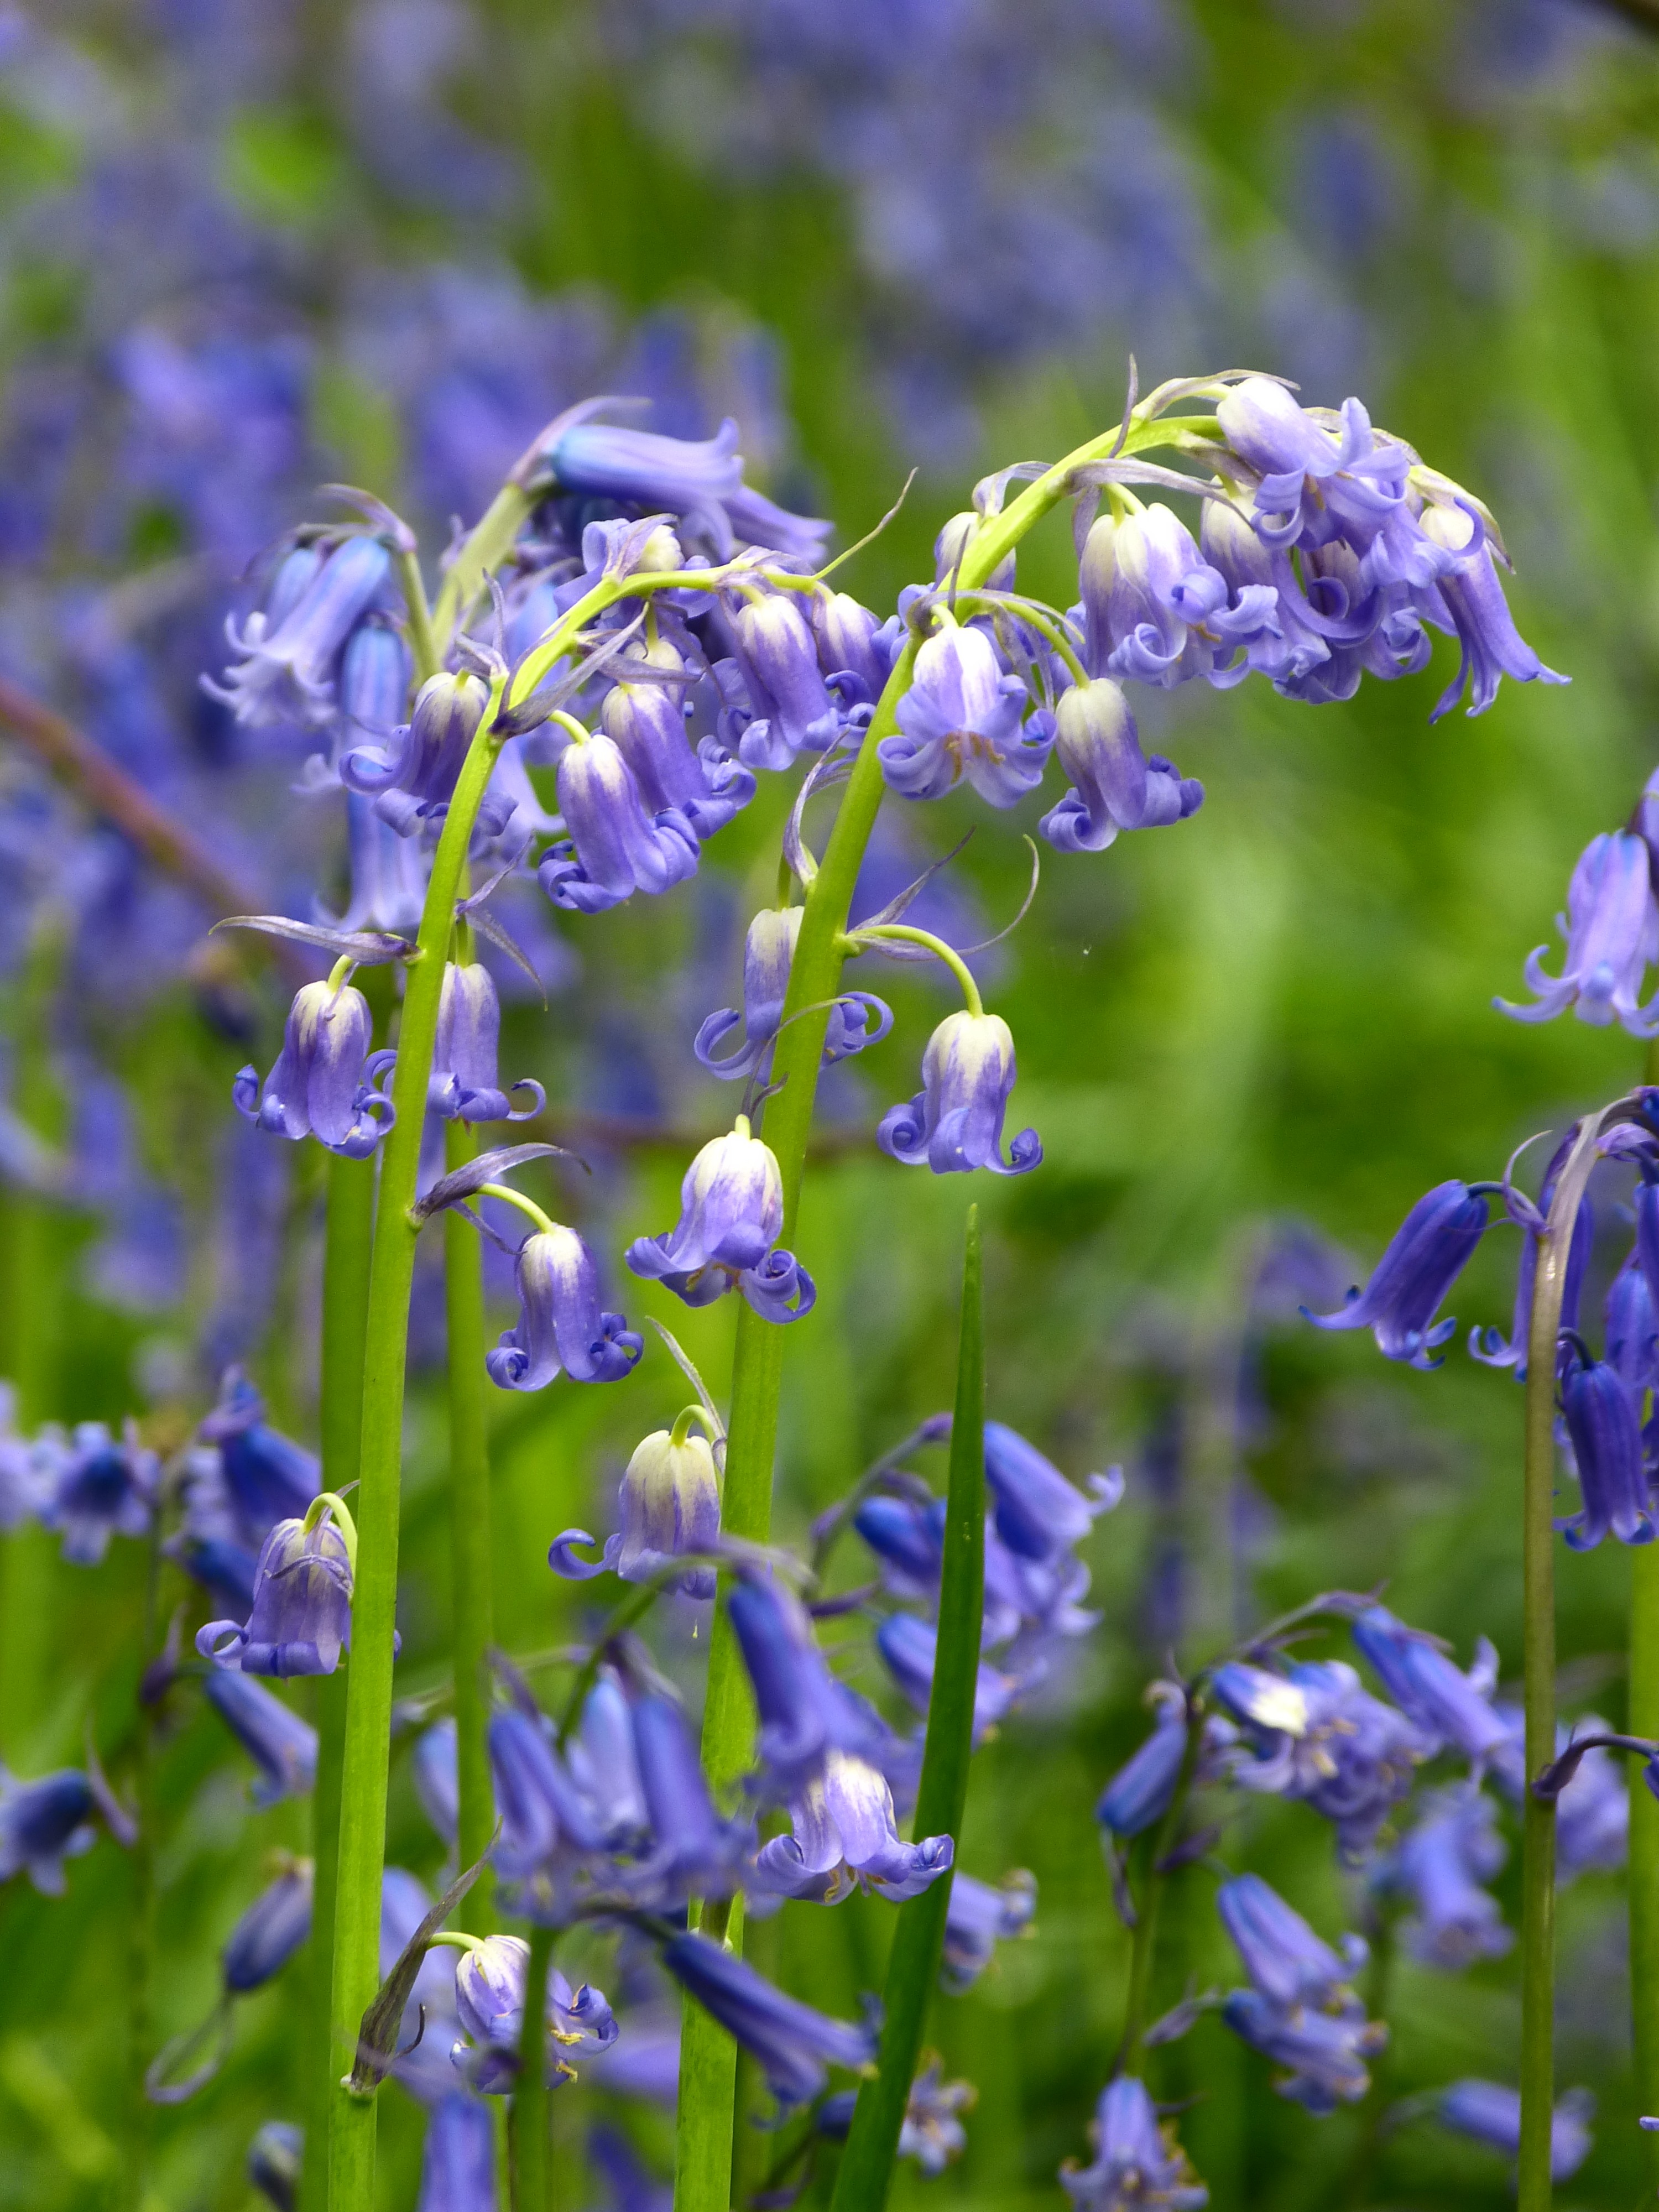
plant, field, meadow, flower, bloom, spring, herb, botany, blue, flora, blue flower, wildflower, scilla, flowering plant, delphinium, butterfly orchid, land plant, english lavender, atlantic hasengl ckchen, hyacinthoides non scripta